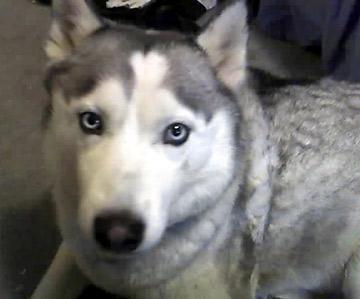
Eskimo_dog